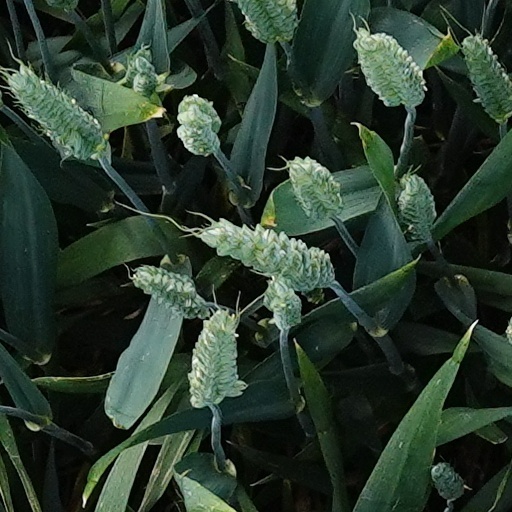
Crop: wheat